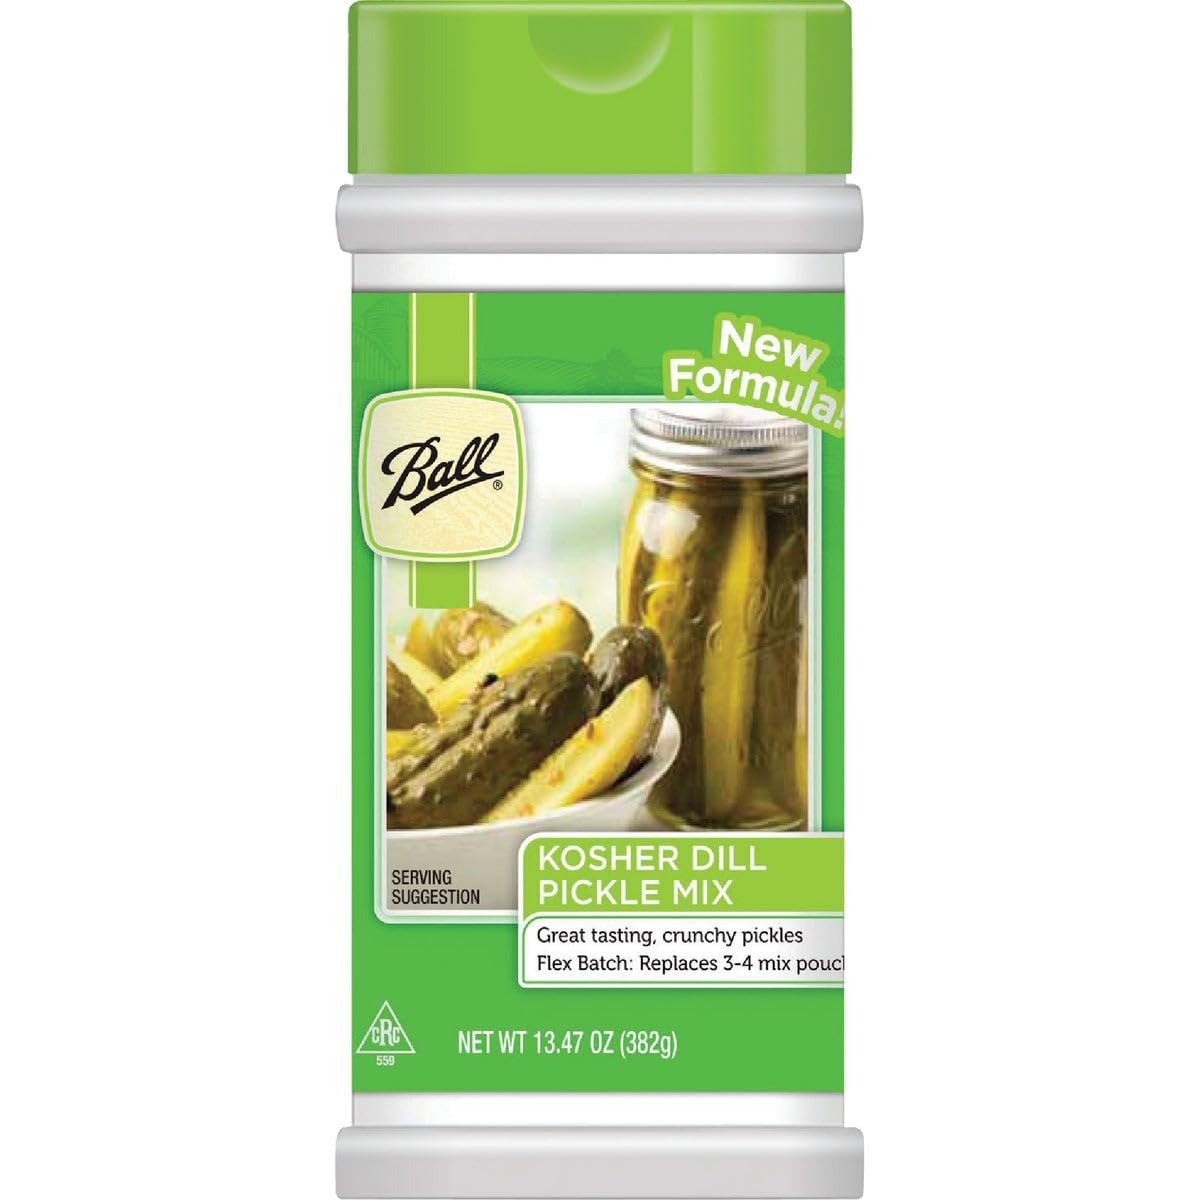
Item Name: Ball Dill Pickle Canning Mix 13.4 oz.
Bullet Point: Made in United States
Product Description: Ball Pickling Mix. We have added Ball Pickle Crisp granules to our pickle mixes for great taste and crunchy pickles. Homemade crunchy pickles have never been easier than with Ball pickle mixes. There is no need to waste time with pickling lime, and hassle with soaking cucumbers to make crisp pickles.
Value: 13.4
Unit: Ounce

Price: 9.13